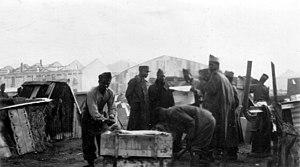
Les Frontstalags étaient des camps de prisonniers de l'Armée allemande situés principalement en France dans la zone occupée lors de la Seconde Guerre mondiale. Ils font partie des différents camps d'internement ouverts en France entre la première guerre mondiale et la guerre d'Algérie.